Fragment of a Novel

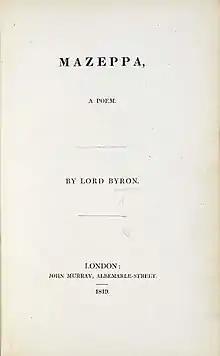
Title page of the first edition of "Mazeppa" (1819), which contained the first publication of "A Fragment"

Byron's unfinished short story, also known as "A Fragment" and "The Burial: A Fragment", was appended to "Mazeppa" by the publisher John Murray in June 1819 in London without the approval of Byron. On 20 March 1820, Byron wrote to Murray: "I shall not allow you to play the tricks you did last year with the prose you post-scribed to 'Mazeppa,' which I sent to you not to be published, if not in a periodical paper, – and there you tacked it, without a word of explanation, and be damned to you."